Kirsten Langbo

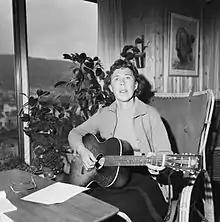
Kirsten Langbo in 1964

Kirsten Langbo (13 September 1909 – 18 January 1996) was a Norwegian children's writer, singer-songwriter and entertainer.